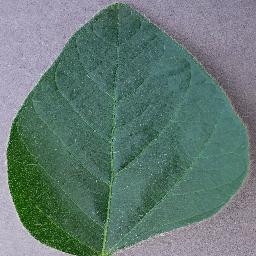
Label: Soybean___healthy